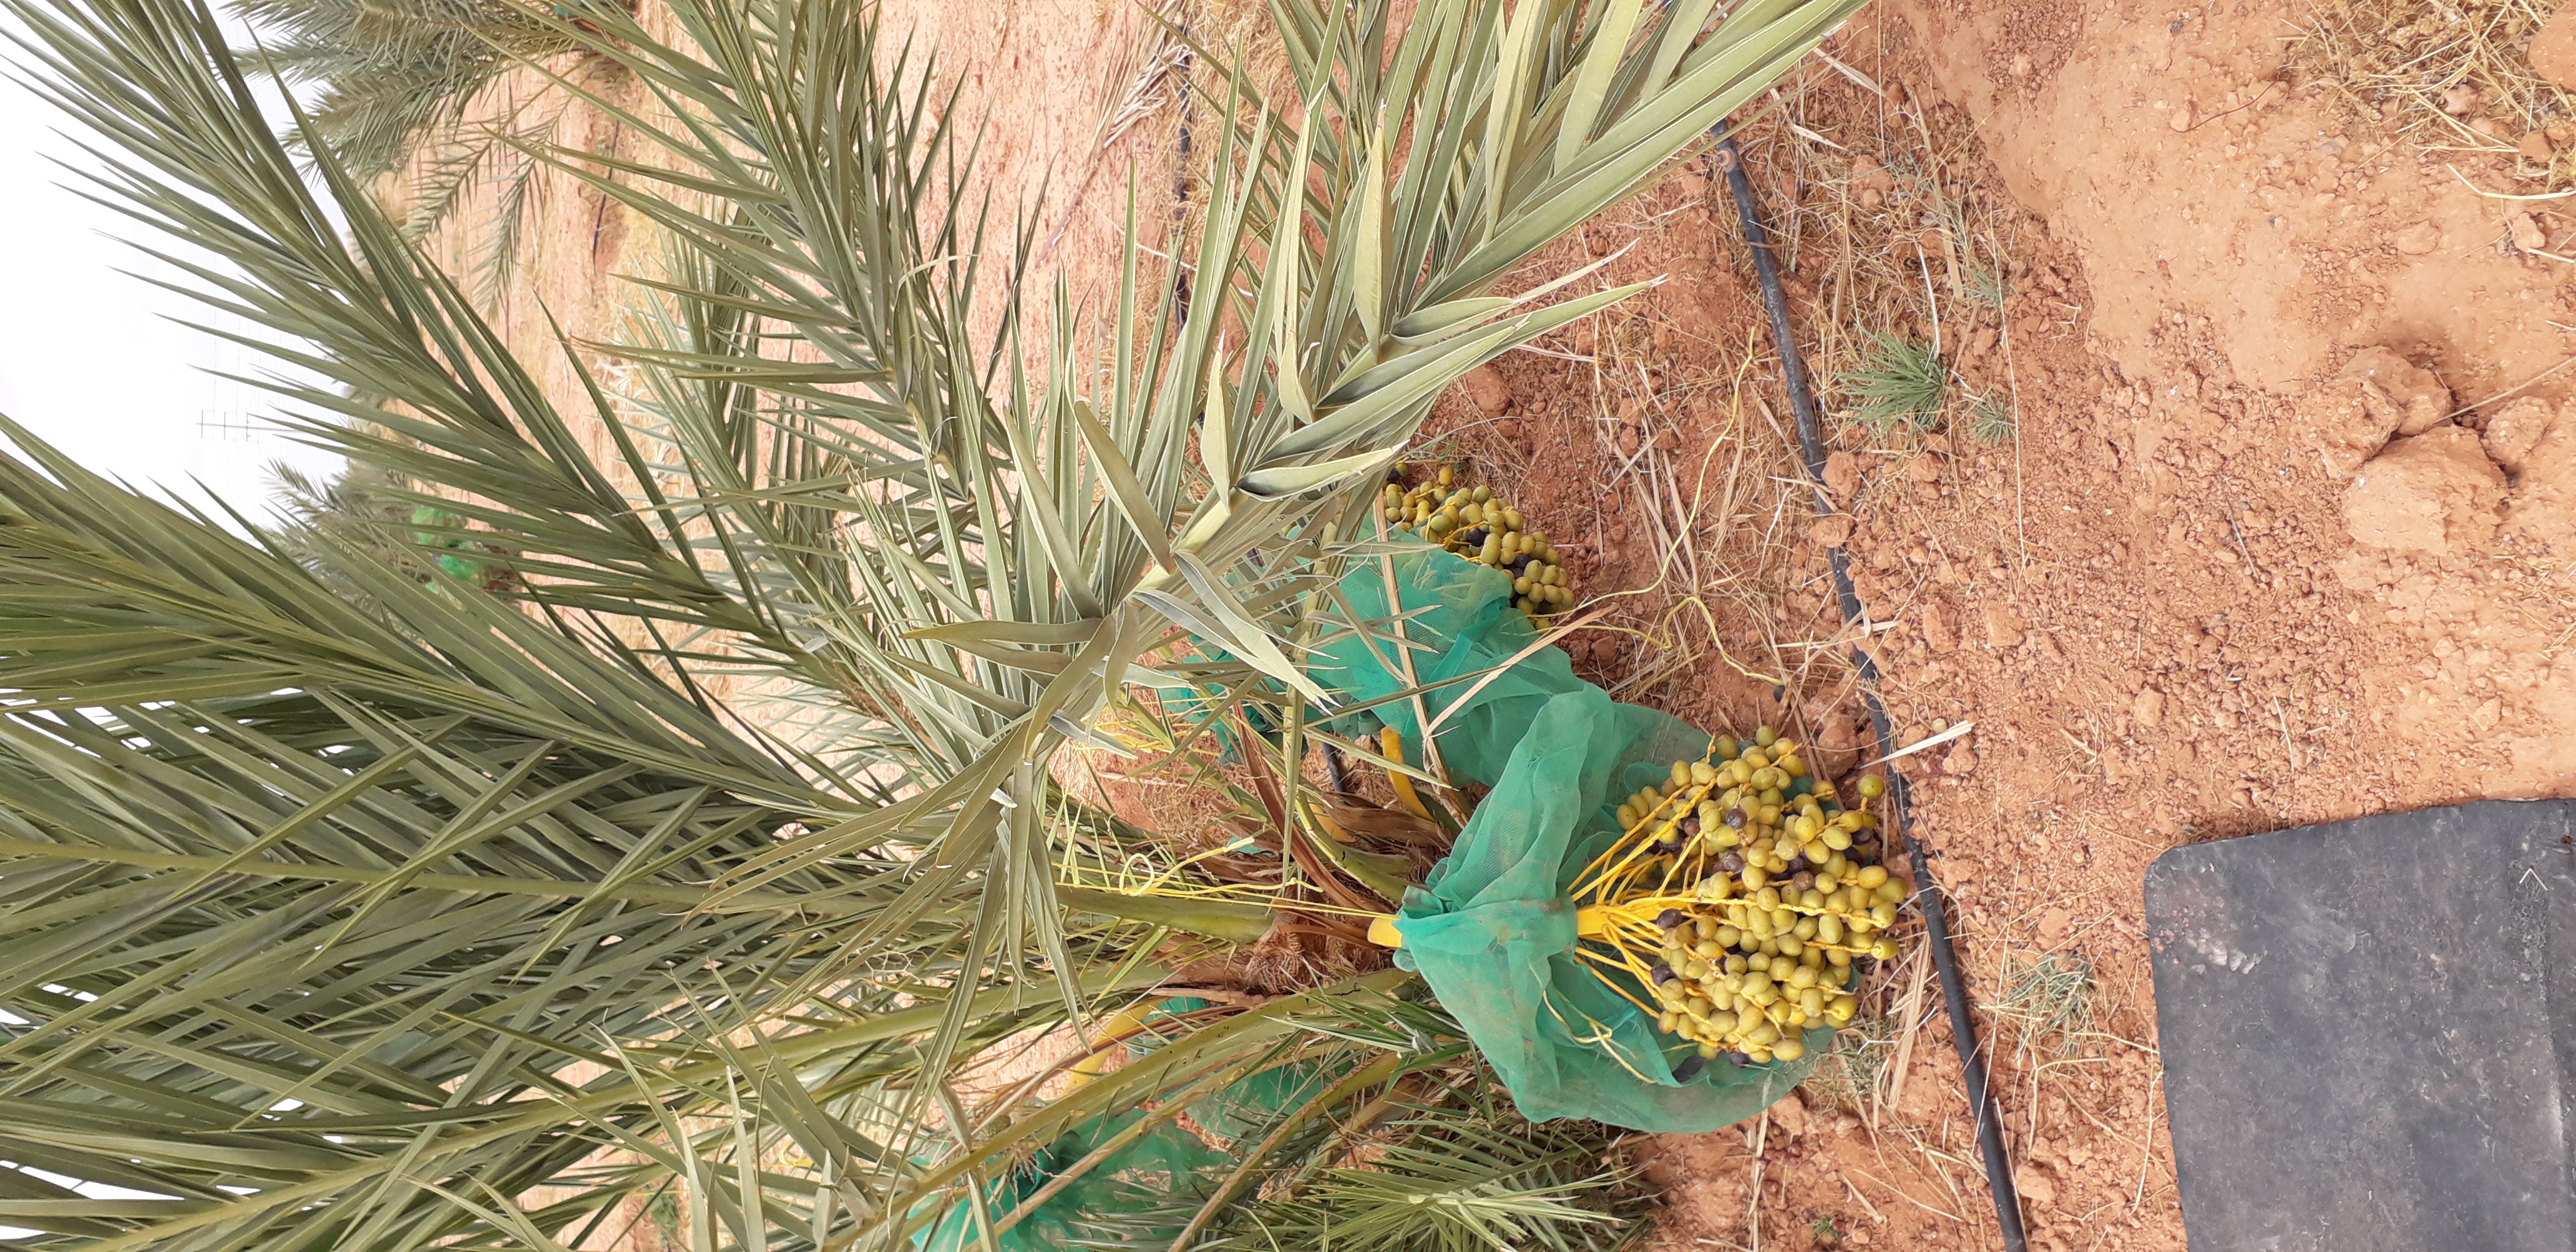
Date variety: kholt